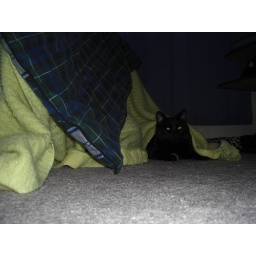
My black cat (Freya) and my grey cat ( Loki) playing with each other and some toys under their blanket.